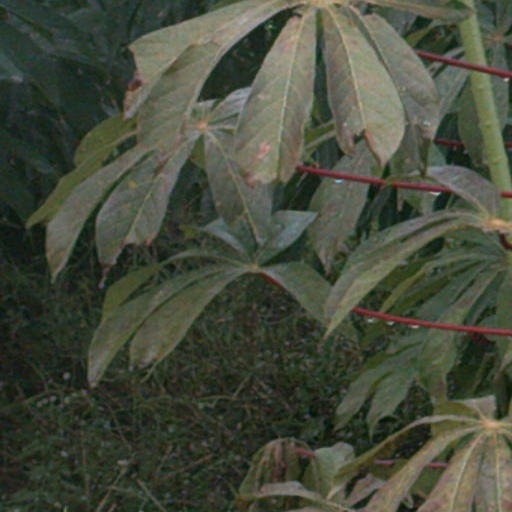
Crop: cassava